Jan Willem van Borselen

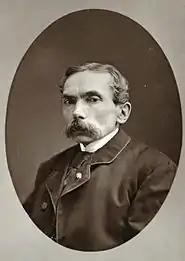
Jan Willem van Borselen (early 1880s)

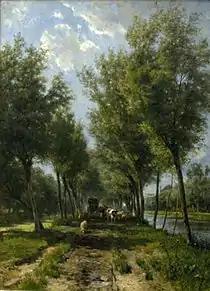
The Road from Polsbroek to Benschop.

Jan Willem van Borselen (20 September 1825, Gouda - 24 September 1892, The Hague) was a Dutch landscape painter, often associated with the Hague School.